Beach

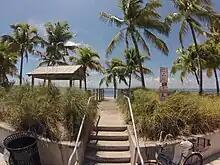
A beach access path in Key West, Florida

The extension of this form of leisure to the middle and working classes began with the development of the railways in the 1840s, which offered cheap fares to fast-growing resort towns. In particular, the completion of a branch line to the small seaside town of Blackpool from Poulton led to a sustained economic and demographic boom. A sudden influx of visitors, arriving by rail, led entrepreneurs to build accommodation and create new attractions, leading to more visitors and a rapid cycle of growth throughout the 1850s and 1860s.